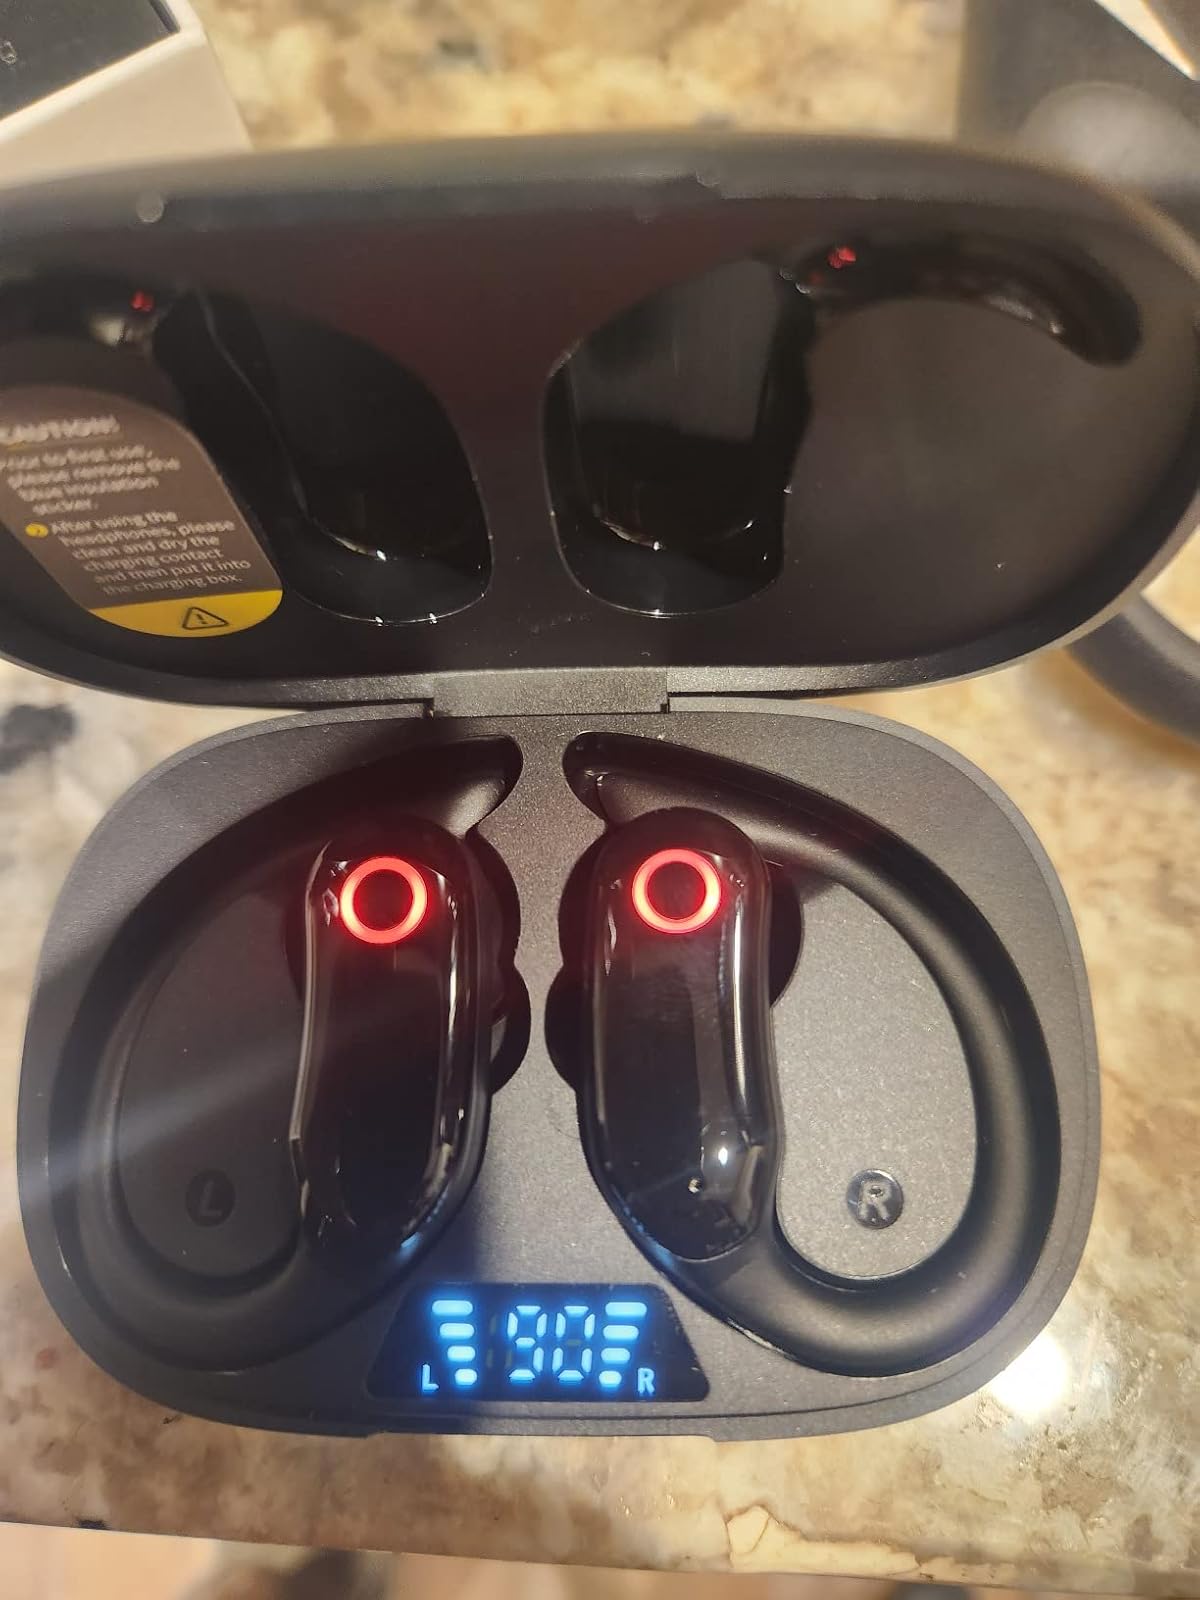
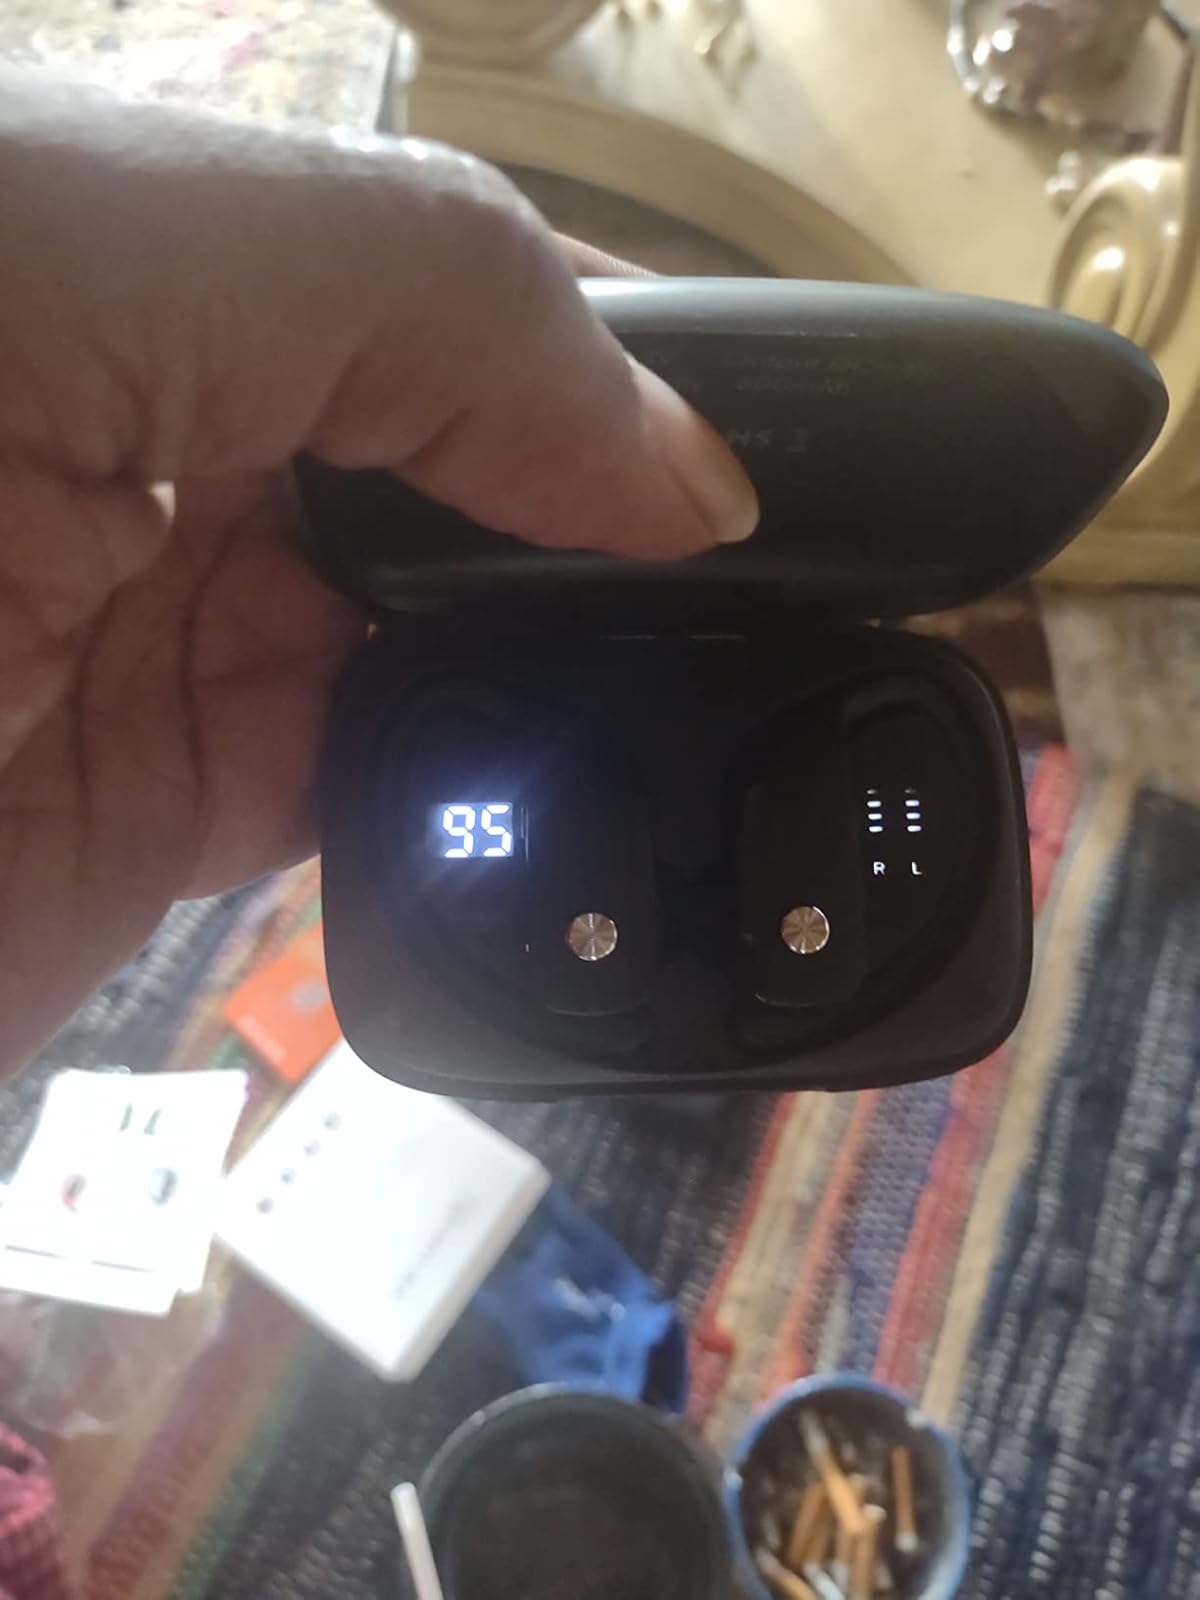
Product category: earbuds
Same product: no